History of the Vittoriano

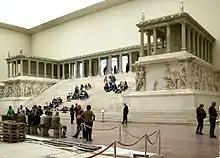
The facade of the Altar of Zeus at Pergamon, which is in the Pergamon Museum, one of the models for Ettore Ferrari and Pio Piacentini's design of the Vittoriano

Since the excessive freedom granted by the notice had led to the failure of the first competition, it was decided to hold a second one that would establish, this time, both the place of construction and the precise characteristics of the building.